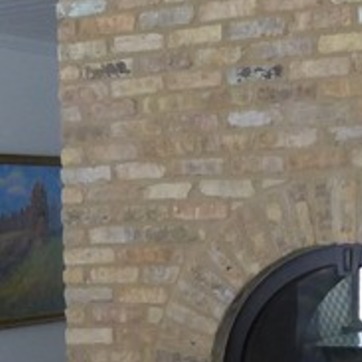
Material: brick